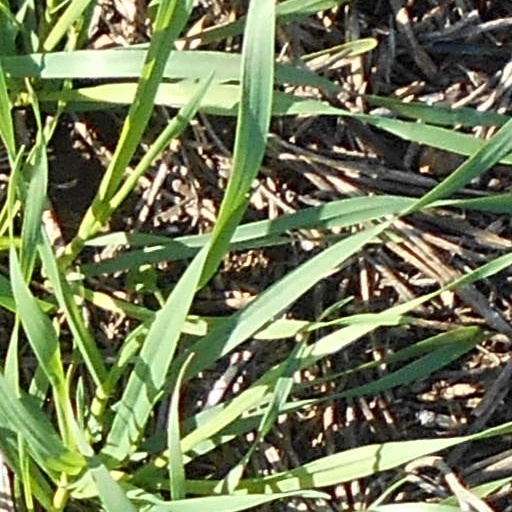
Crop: wheat